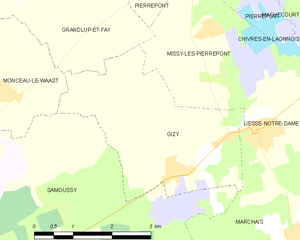
Carte des communes françaises: Gizy